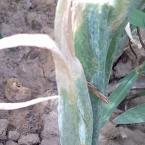
Crop: Onion
Condition: alternaria-d